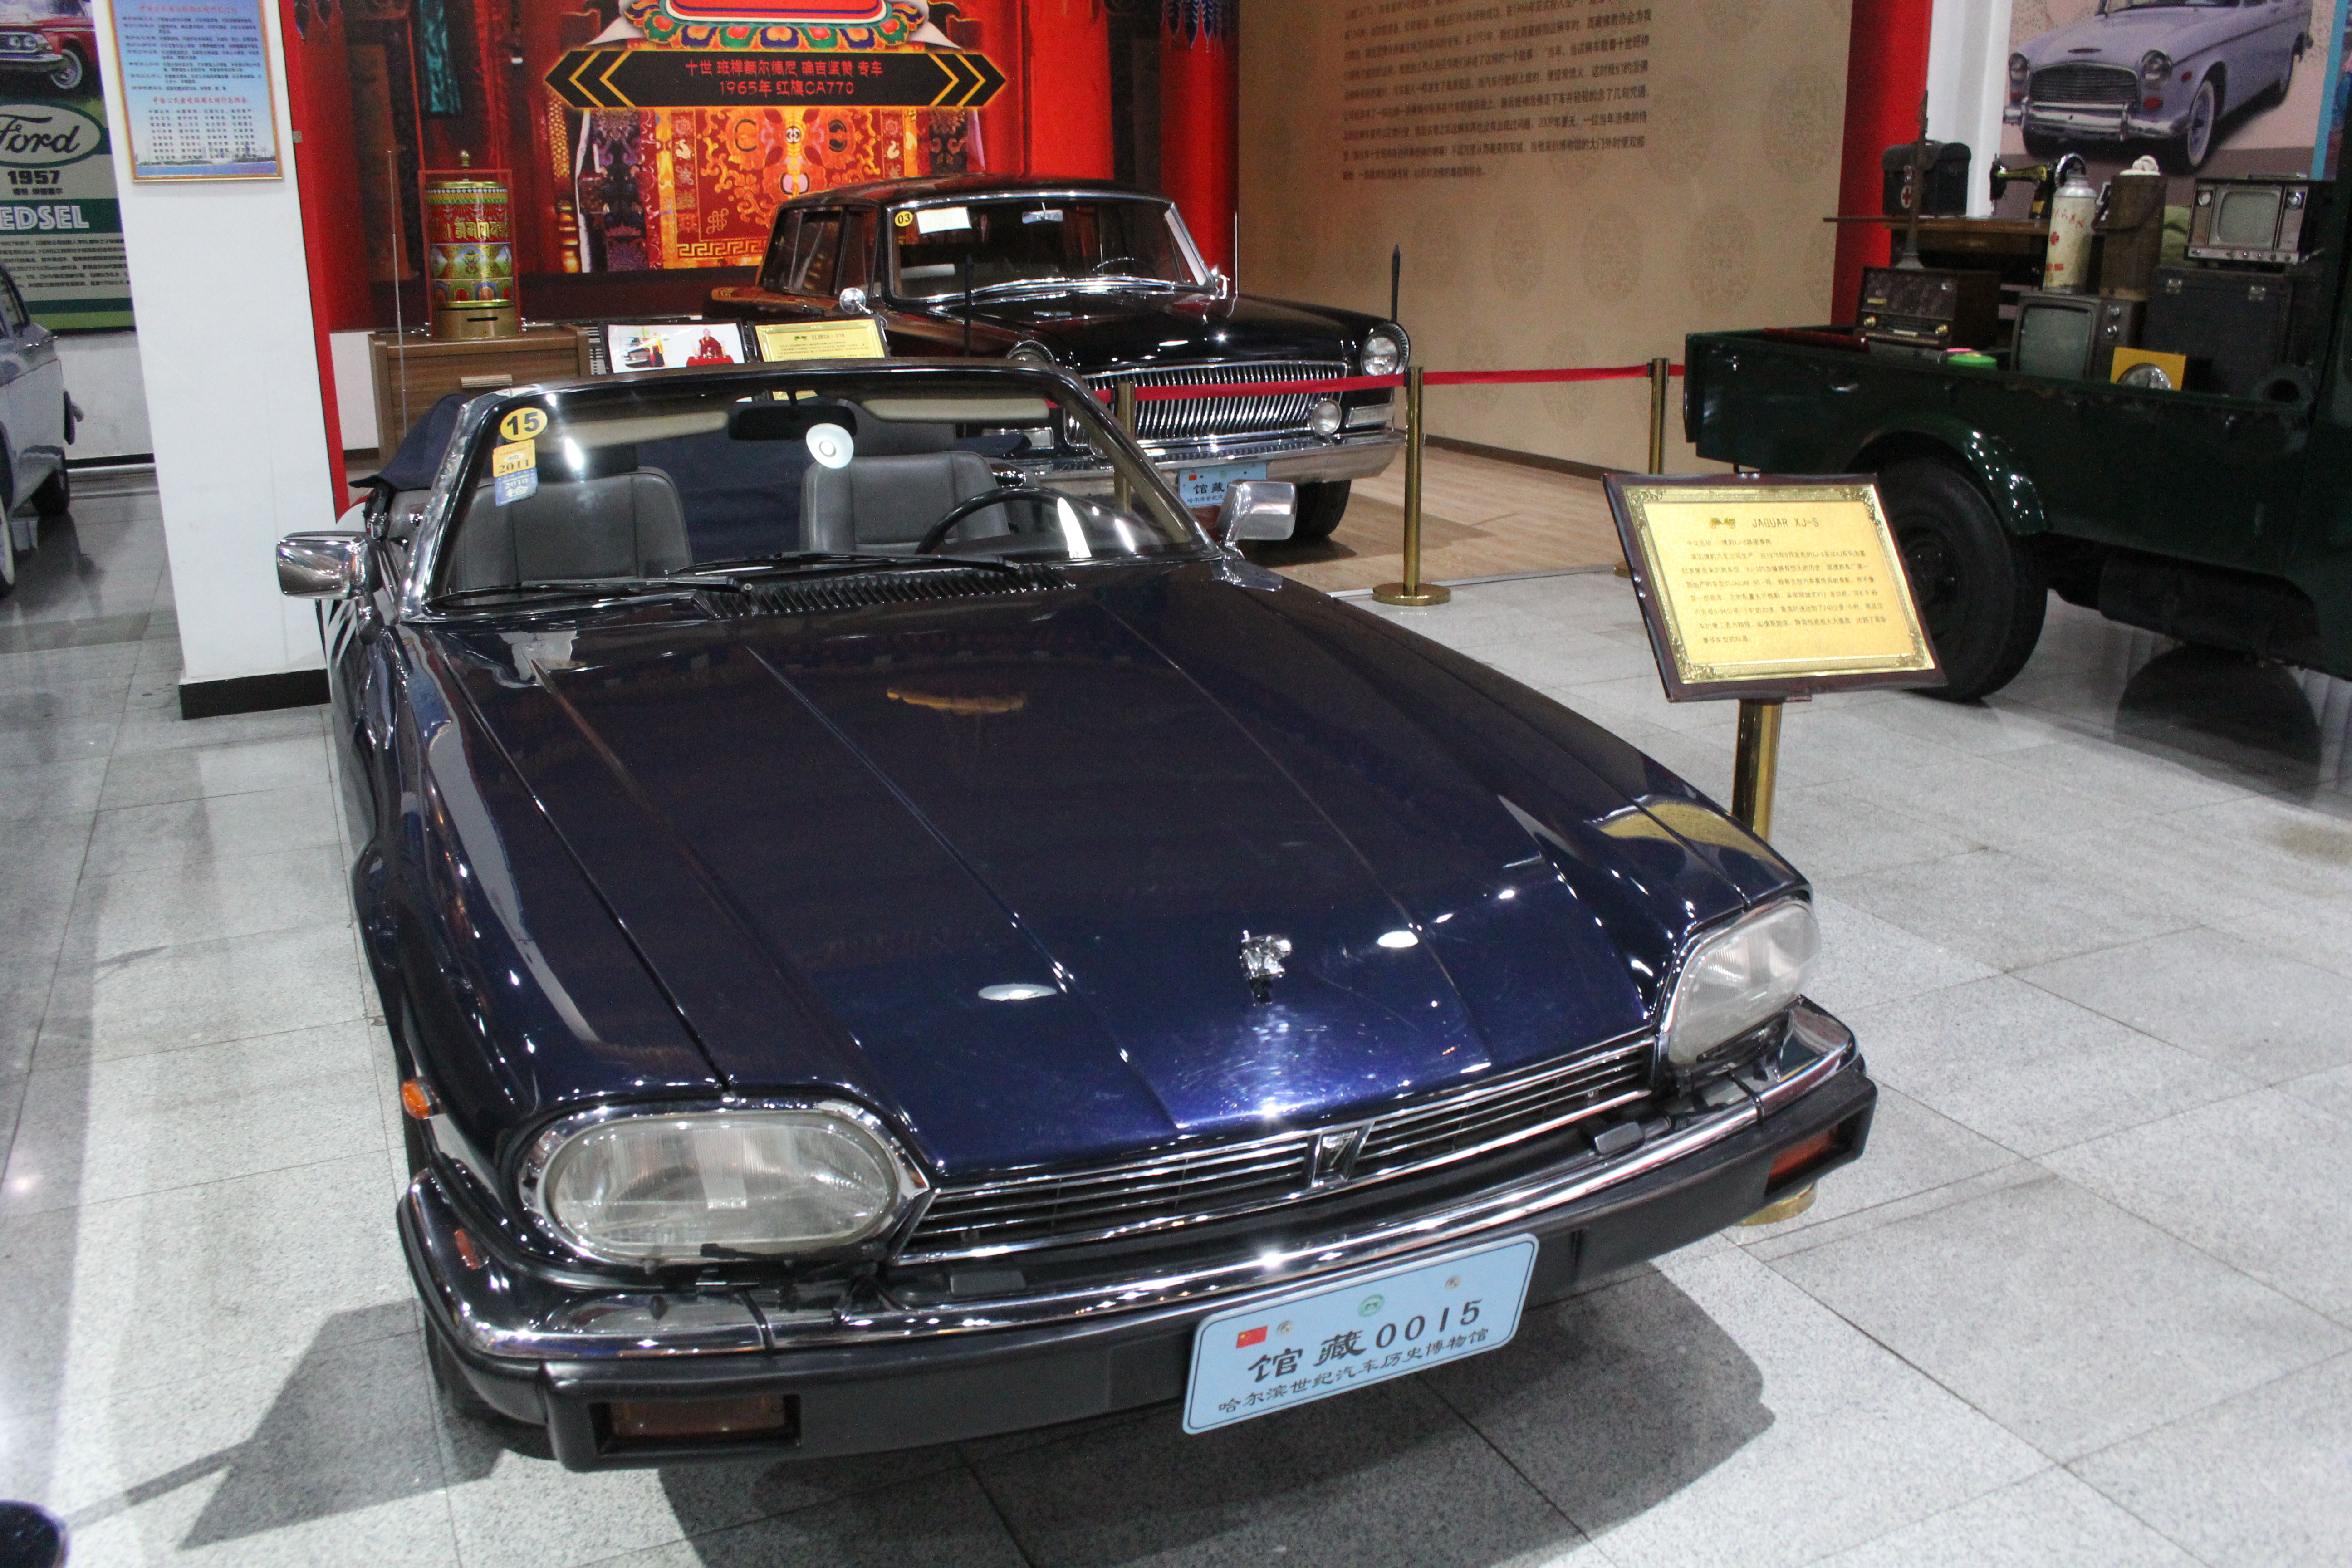
cars, vehicles, arts, land vehicle, vehicle, car, sedan, hood, performance car, classic car, coupe, jaguar xjs